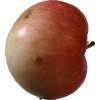
Label: Apple 10